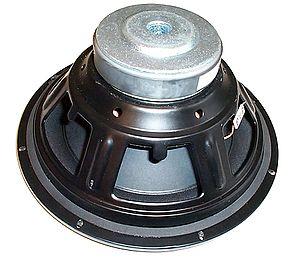
Un boomer, woofer, haut-parleur grave ou haut-parleur de graves est un haut-parleur ayant pour fonction de reproduire les basses fréquences.